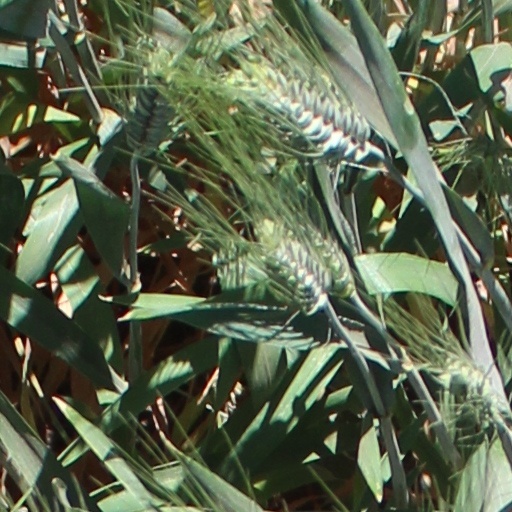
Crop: wheat